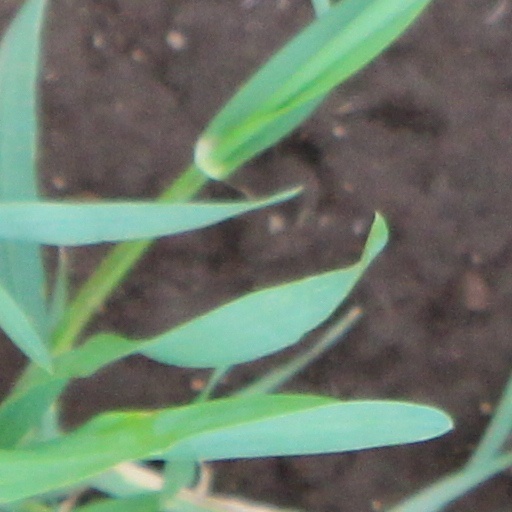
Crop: wheat